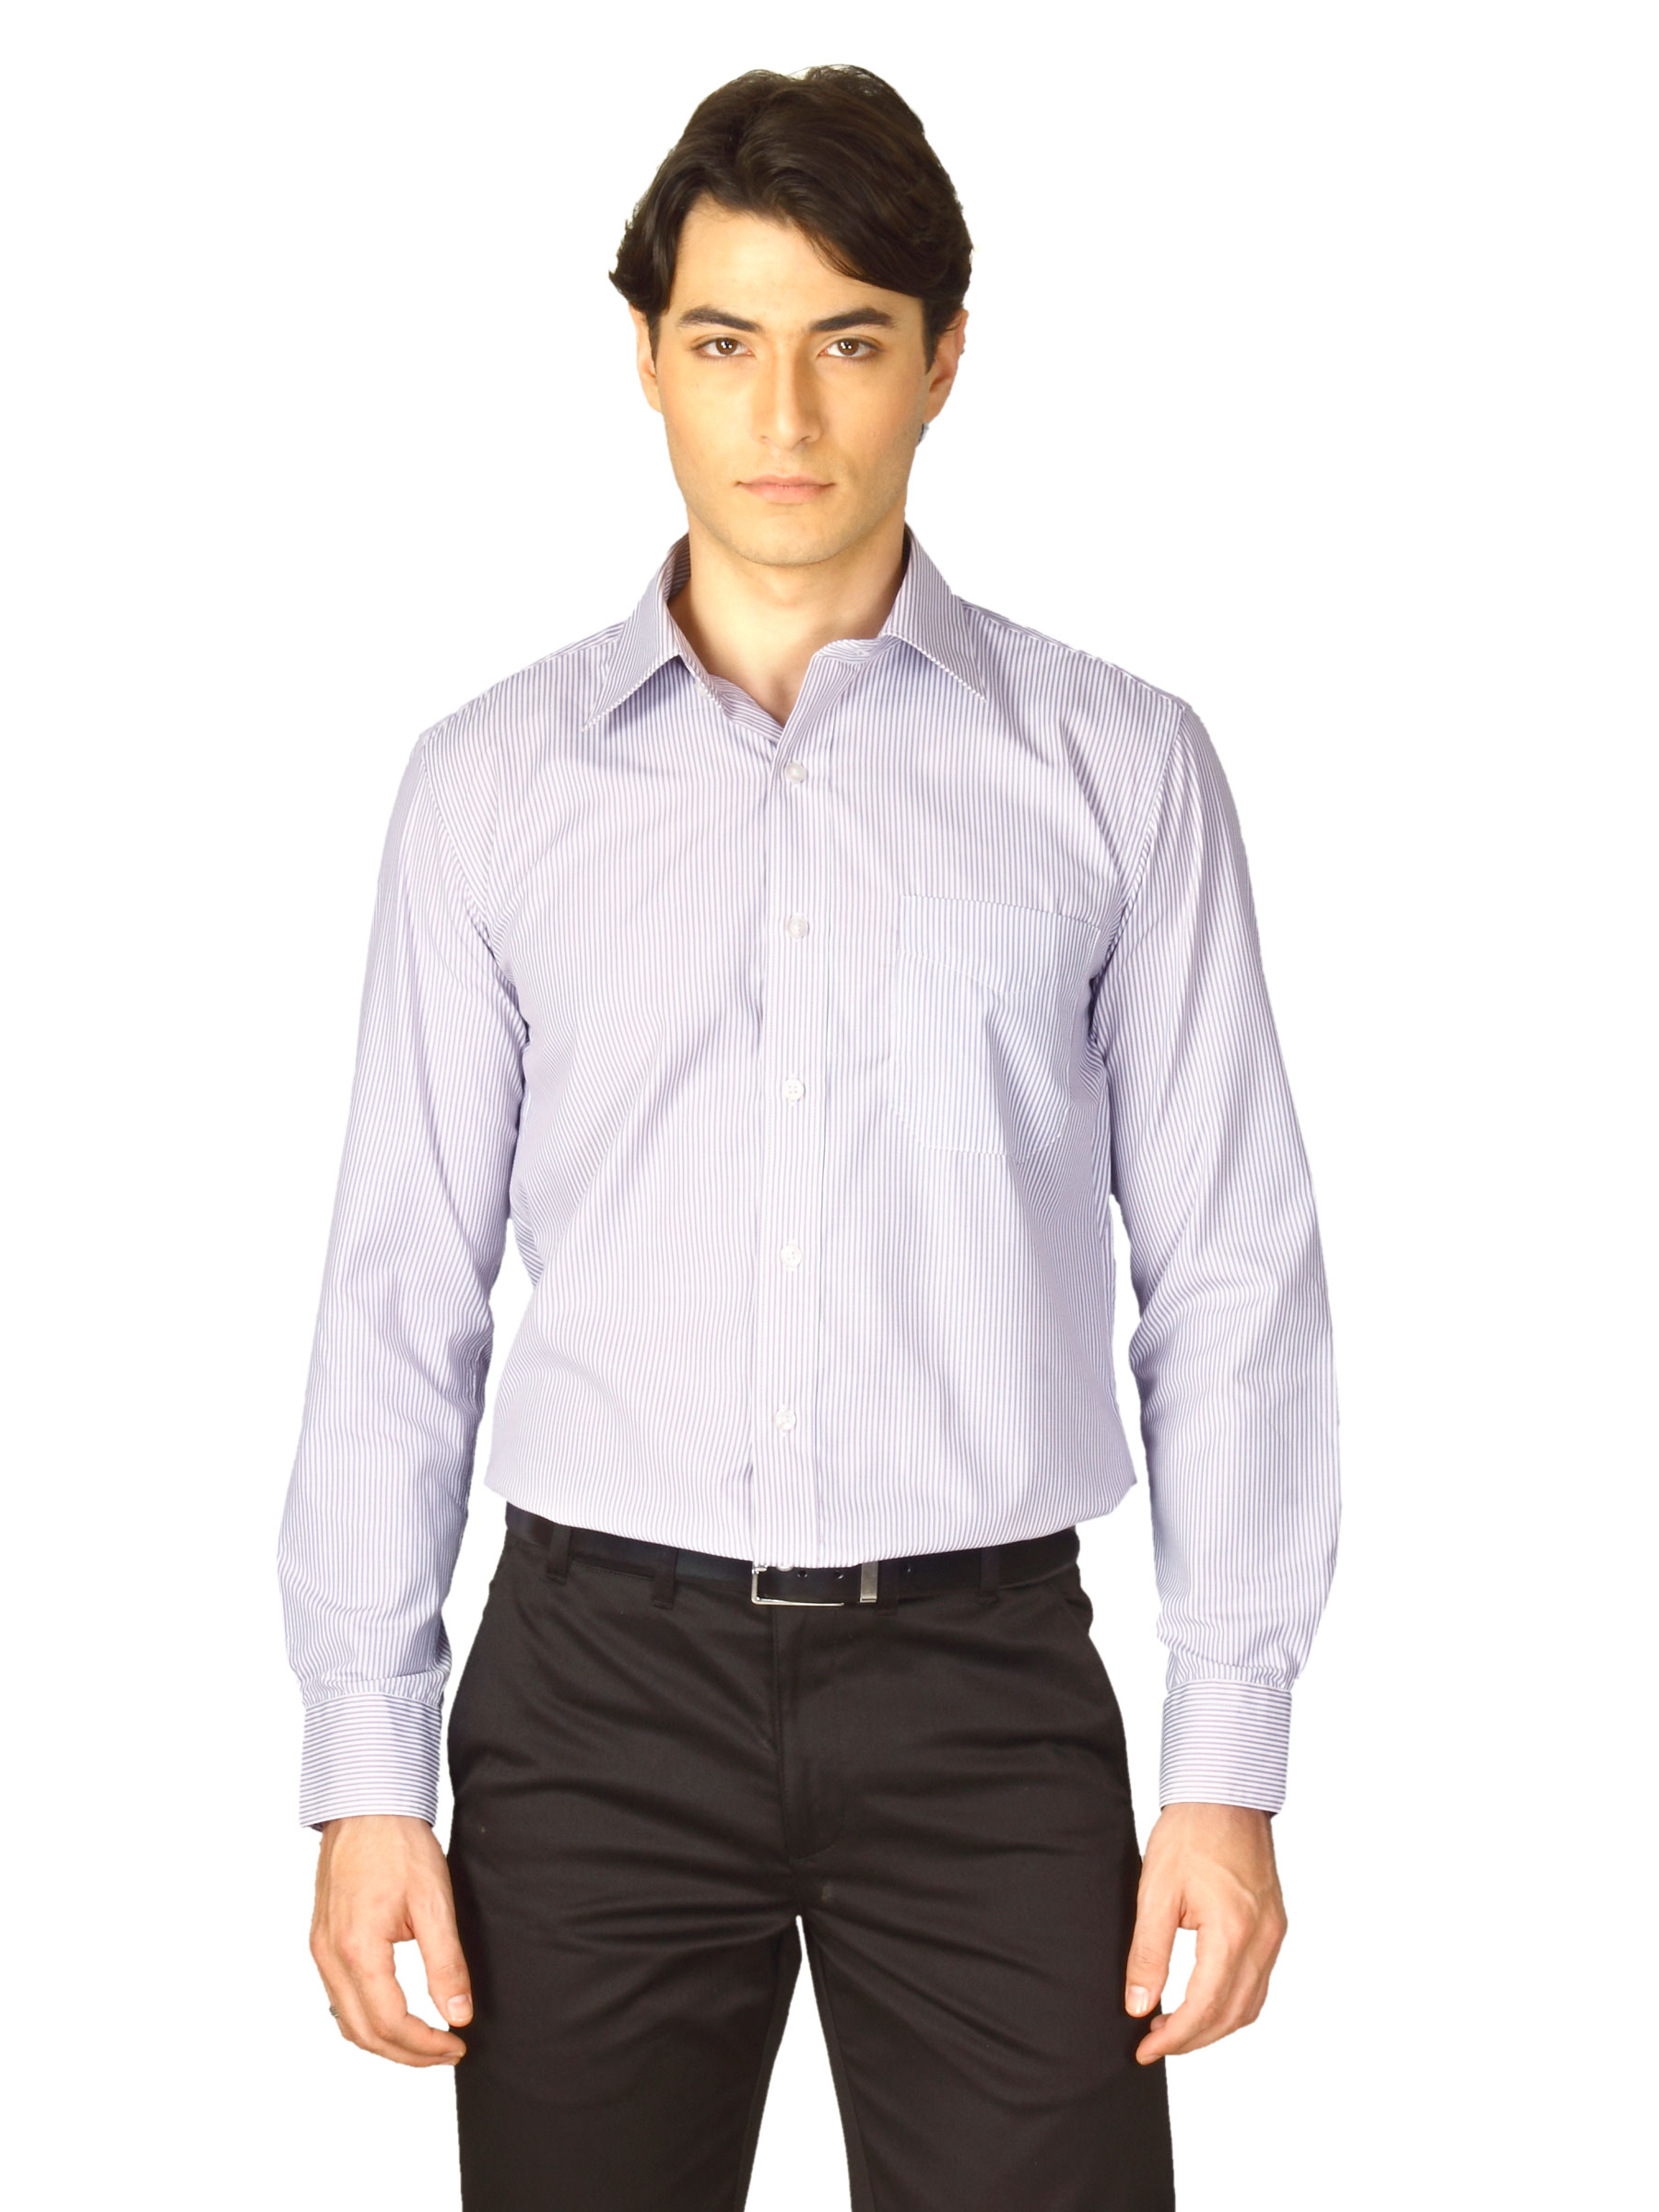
Mark Taylor Men Purple Striped Shirt
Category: Apparel / Topwear / Shirts
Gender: Men
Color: Purple
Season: Fall 2011
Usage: Casual